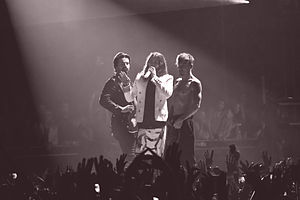
30 Seconds to Mars
Thirty Seconds to Mars (fra venstre; Tomo Miličević, Jared Leto og Shannon Leto)
30 Seconds to Mars er et amerikansk band, der spiller alternative rock og progressive rock. Bandet består af forsangeren Jared Leto, hans bror Shannon Leto og Tomo Miličević.